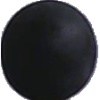
Label: Grape Blue 1